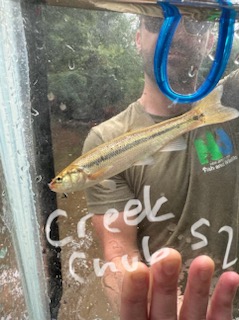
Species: Creek Chub
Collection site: Kunkel Slow
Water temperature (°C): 23.48
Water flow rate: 0.04
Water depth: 0.2
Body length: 8.9
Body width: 1.7
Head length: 2
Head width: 1.5
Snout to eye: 0.6